Connected (Ayumi Hamasaki song)

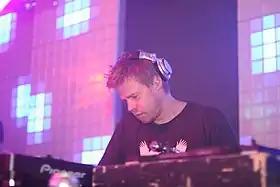
Dutch DJ and producer Ferry Corsten (pictured) produced and composed the track.

During the early 2000s era, Hamasaki had received massive attention and commercial commendation for her musical efforts. Her third studio album "Duty" sold nearly three million copies and was certified triple platinum by the Recording Industry Association of Japan (RIAJ) and the third single "Seasons" became Hamasaki's third million selling single, having sold over 1.3 million units in Japan and was certified Million by RIAJ. The success continued on with the work off "I Am...", which was released on New Year's Day, 2002 and received favorable reception from most Japanese critics. The album was also a commercial success, selling over 2.3 million units in Japan and was certified triple platinum by RIAJ. With countless singles being released throughout the album, the lead single "M" became her fourth million selling single and sold 1.32 million units in Japan.